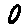
Label: 0